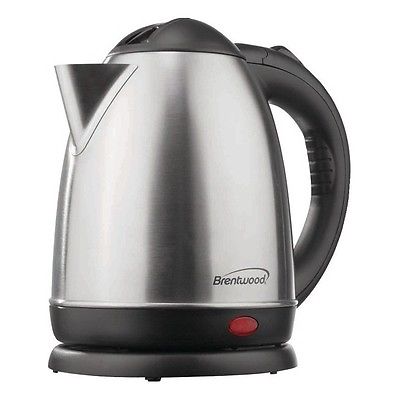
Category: kettle